Kuridža's Rebellion

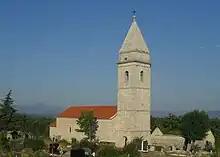
The Serbian Orthodox church in Biovičino Selo, where rebel leader Petar Jagodić was the parish priest.

Kuridža's Rebellion was a rebellion against the Republic of Venice due to taxation on newly conquered territory, which included a large peasant Orthodox Christian (Serb) population, led by Serbian Orthodox priest Petar Jagodić - "Kuridža" (1666–1749) in Bukovica and Ravni kotari (in the Dalmatian hinterland of Croatia) that took place in 1704.